Streltsy

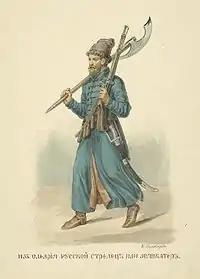
Strelets (17th century)

At the same time, those streltsy who had been on top of the hierarchy enjoyed their social status and, therefore, tried to hold back the regular streltsy forces and keep them on the government’s side. In the late 17th century, the streltsy of Moscow began to actively participate in a struggle for power between different government groups, supporting the Old Believers and showing hostility towards any foreign innovations.